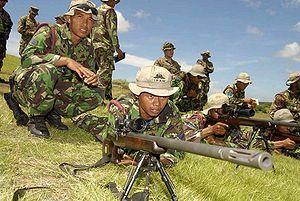
Le Korps Marinir est le corps des fusiliers marins de la marine indonésienne. Son rôle est le combat amphibie et une réaction rapide en cas d'invasion du territoire indonésien.